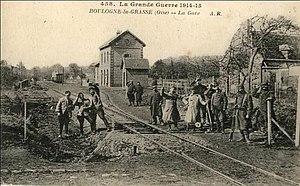
Carte postale de la gare vers 1920.
Boulogne-la-Grasse est une commune française située dans le département de l'Oise en région Hauts-de-France.